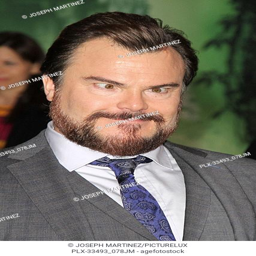
hard rock artist at the premiere